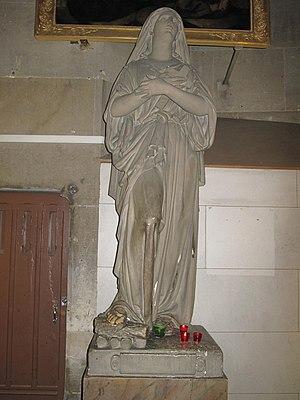
Statue de Sainte-Apolline dans l'église Saint-Laurent de Paris 10e arr. Sculpture de Louis-Victor Bougron en 1825.
Louis-Victor Bougron né le 2 novembre 1798 à Paris et mort en 1886 est un sculpteur français.
L'église Saint-Laurent est une église du 10ᵉ arrondissement de Paris située dans l'ancien enclos Saint-Laurent, 119, rue du Faubourg-Saint-Martin, 68, boulevard de Strasbourg et 68, boulevard de Magenta.